Birkenhead

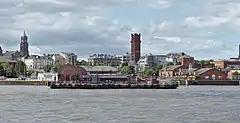
A view of Woodside from the River Mersey

The Wirral Waters development was announced in 2006, with work starting in 2011 and expecting to last for around 30 years.